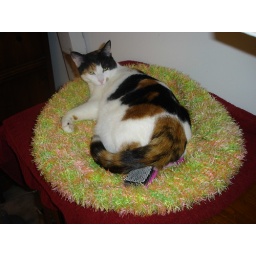
Sequel snoozing in her knitted cat bed